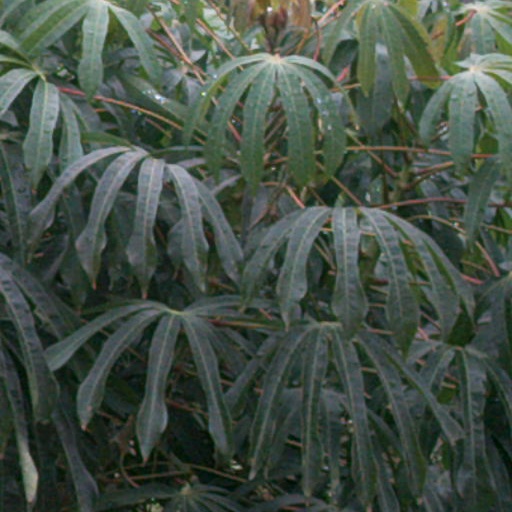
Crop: cassava